The Mummy: Tomb of the Dragon Emperor

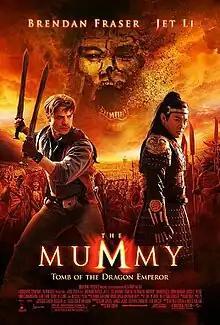
Theatrical release poster

The Mummy: Tomb of the Dragon Emperor is a 2008 American action adventure fantasy film directed by Rob Cohen, written by Alfred Gough and Miles Millar, and produced by Stephen Sommers (director of the first two films), Bob Ducsay, Sean Daniel, and James Jacks. The film is set in China rather than Egypt and focuses on the Terracotta Army's origins. It is the third and final installment in "The Mummy" trilogy. It stars Brendan Fraser, Jet Li, Maria Bello (replacing Rachel Weisz, who played Evelyn in the first two films), John Hannah, Luke Ford, Anthony Wong, and Michelle Yeoh.